Dizengoff Street bus bombing

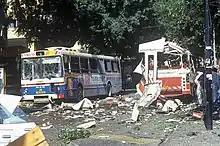

The Dizengoff Street bus bombing was a Hamas suicide attack on a passenger bus driving down Dizengoff Street, Tel Aviv in 1994. At that time, it was the deadliest suicide bombing in Israeli history, and the first successful attack in Tel Aviv. 22 civilians were killed and 50 were injured. The attack was planned by Hamas chief Yahya Ayyash, a week before the signing of the Israel-Jordan Treaty of Peace.